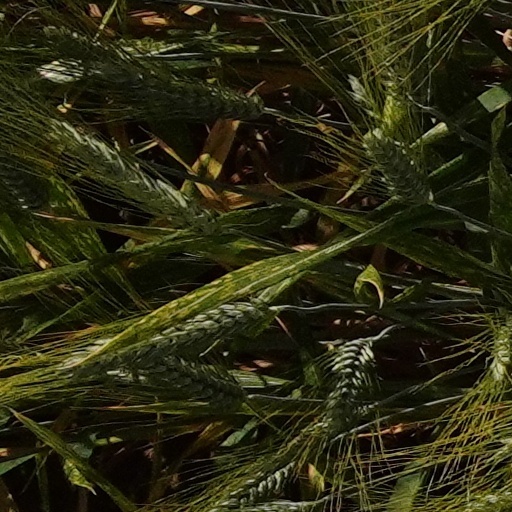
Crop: wheat